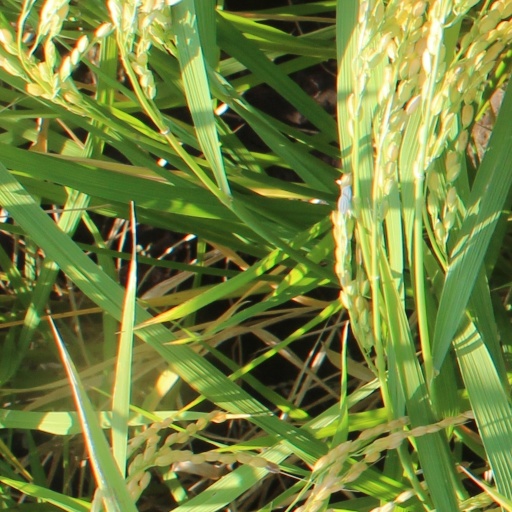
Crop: rice